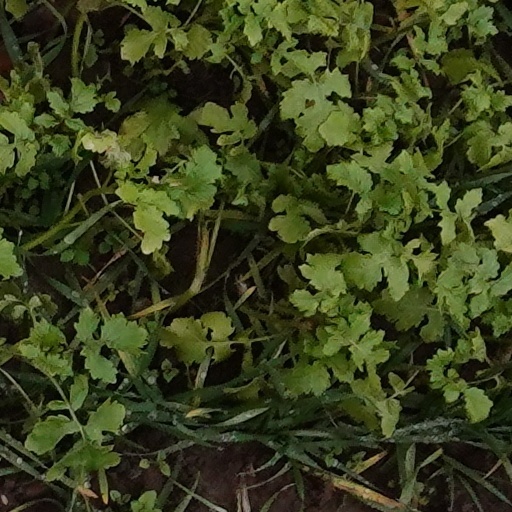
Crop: wheat